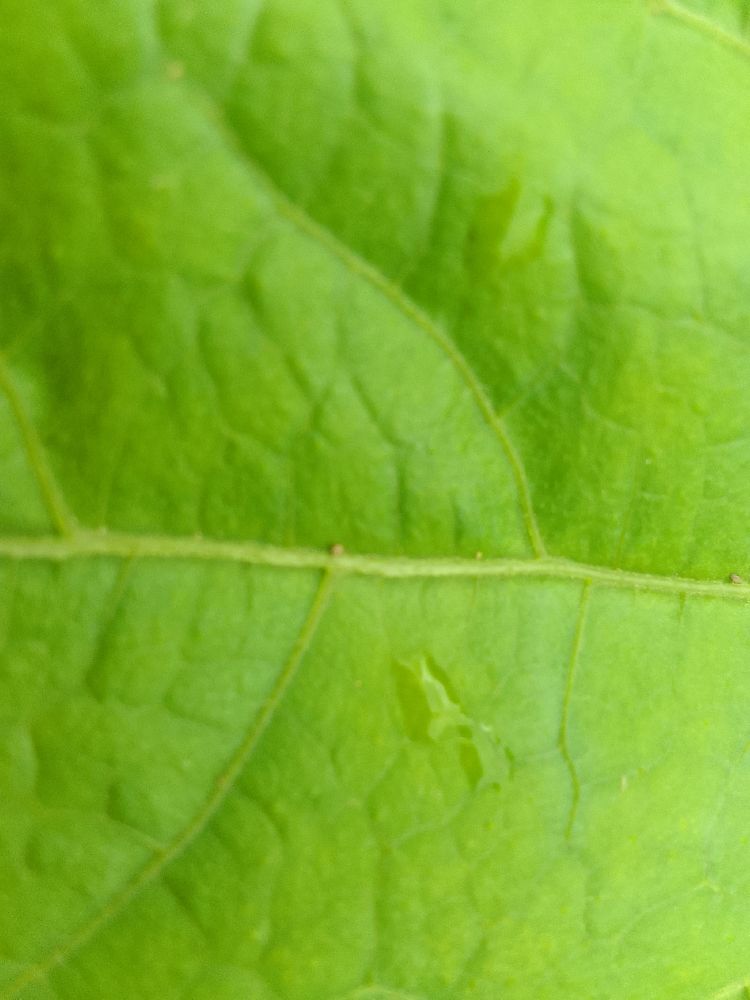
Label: healthy